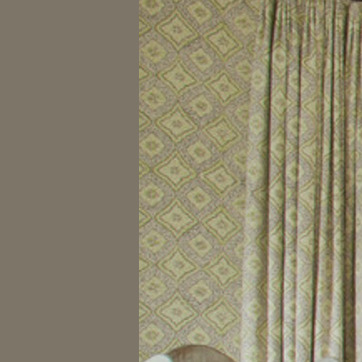
Material: wallpaper